Takuya Sugi

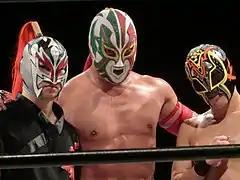
SUGI along with Mr. Cacao (center) and El Hornet (right) in 2019.

He also appeared as Yoshitsune in some shows of Big Mouth LOUD and several others Japanese independent promotions, including the New Japan Pro-Wrestling LOCK UP sub-brand.